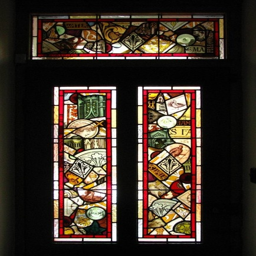
again , more repurposed older glass .